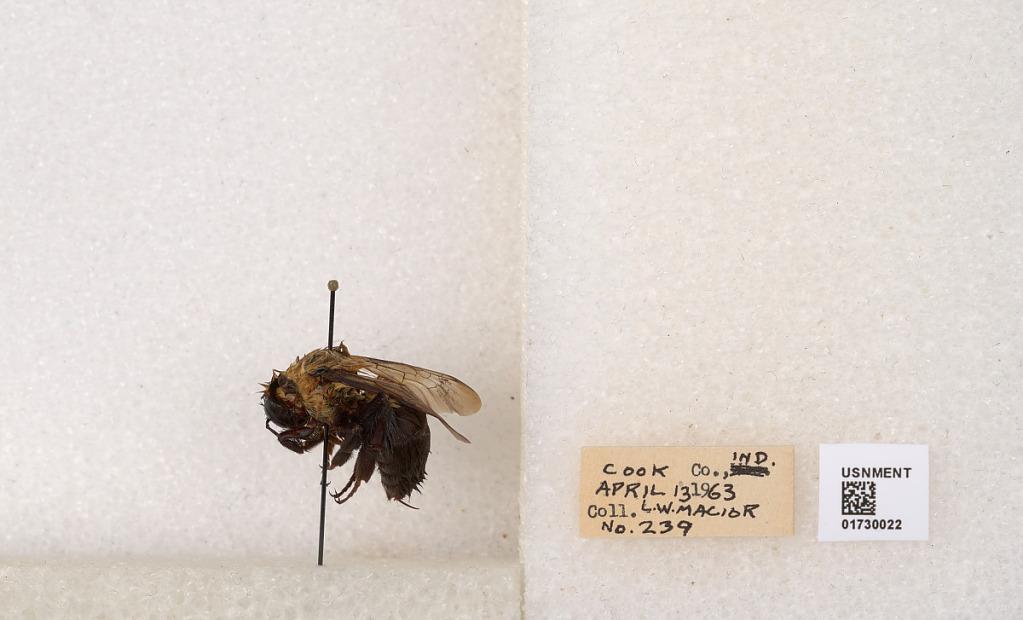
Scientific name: Bombus impatiens Cresson
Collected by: L. Macior
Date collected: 1963-4-13
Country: United States
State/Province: Illinois
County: Cook
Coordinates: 41.8954, -87.6462